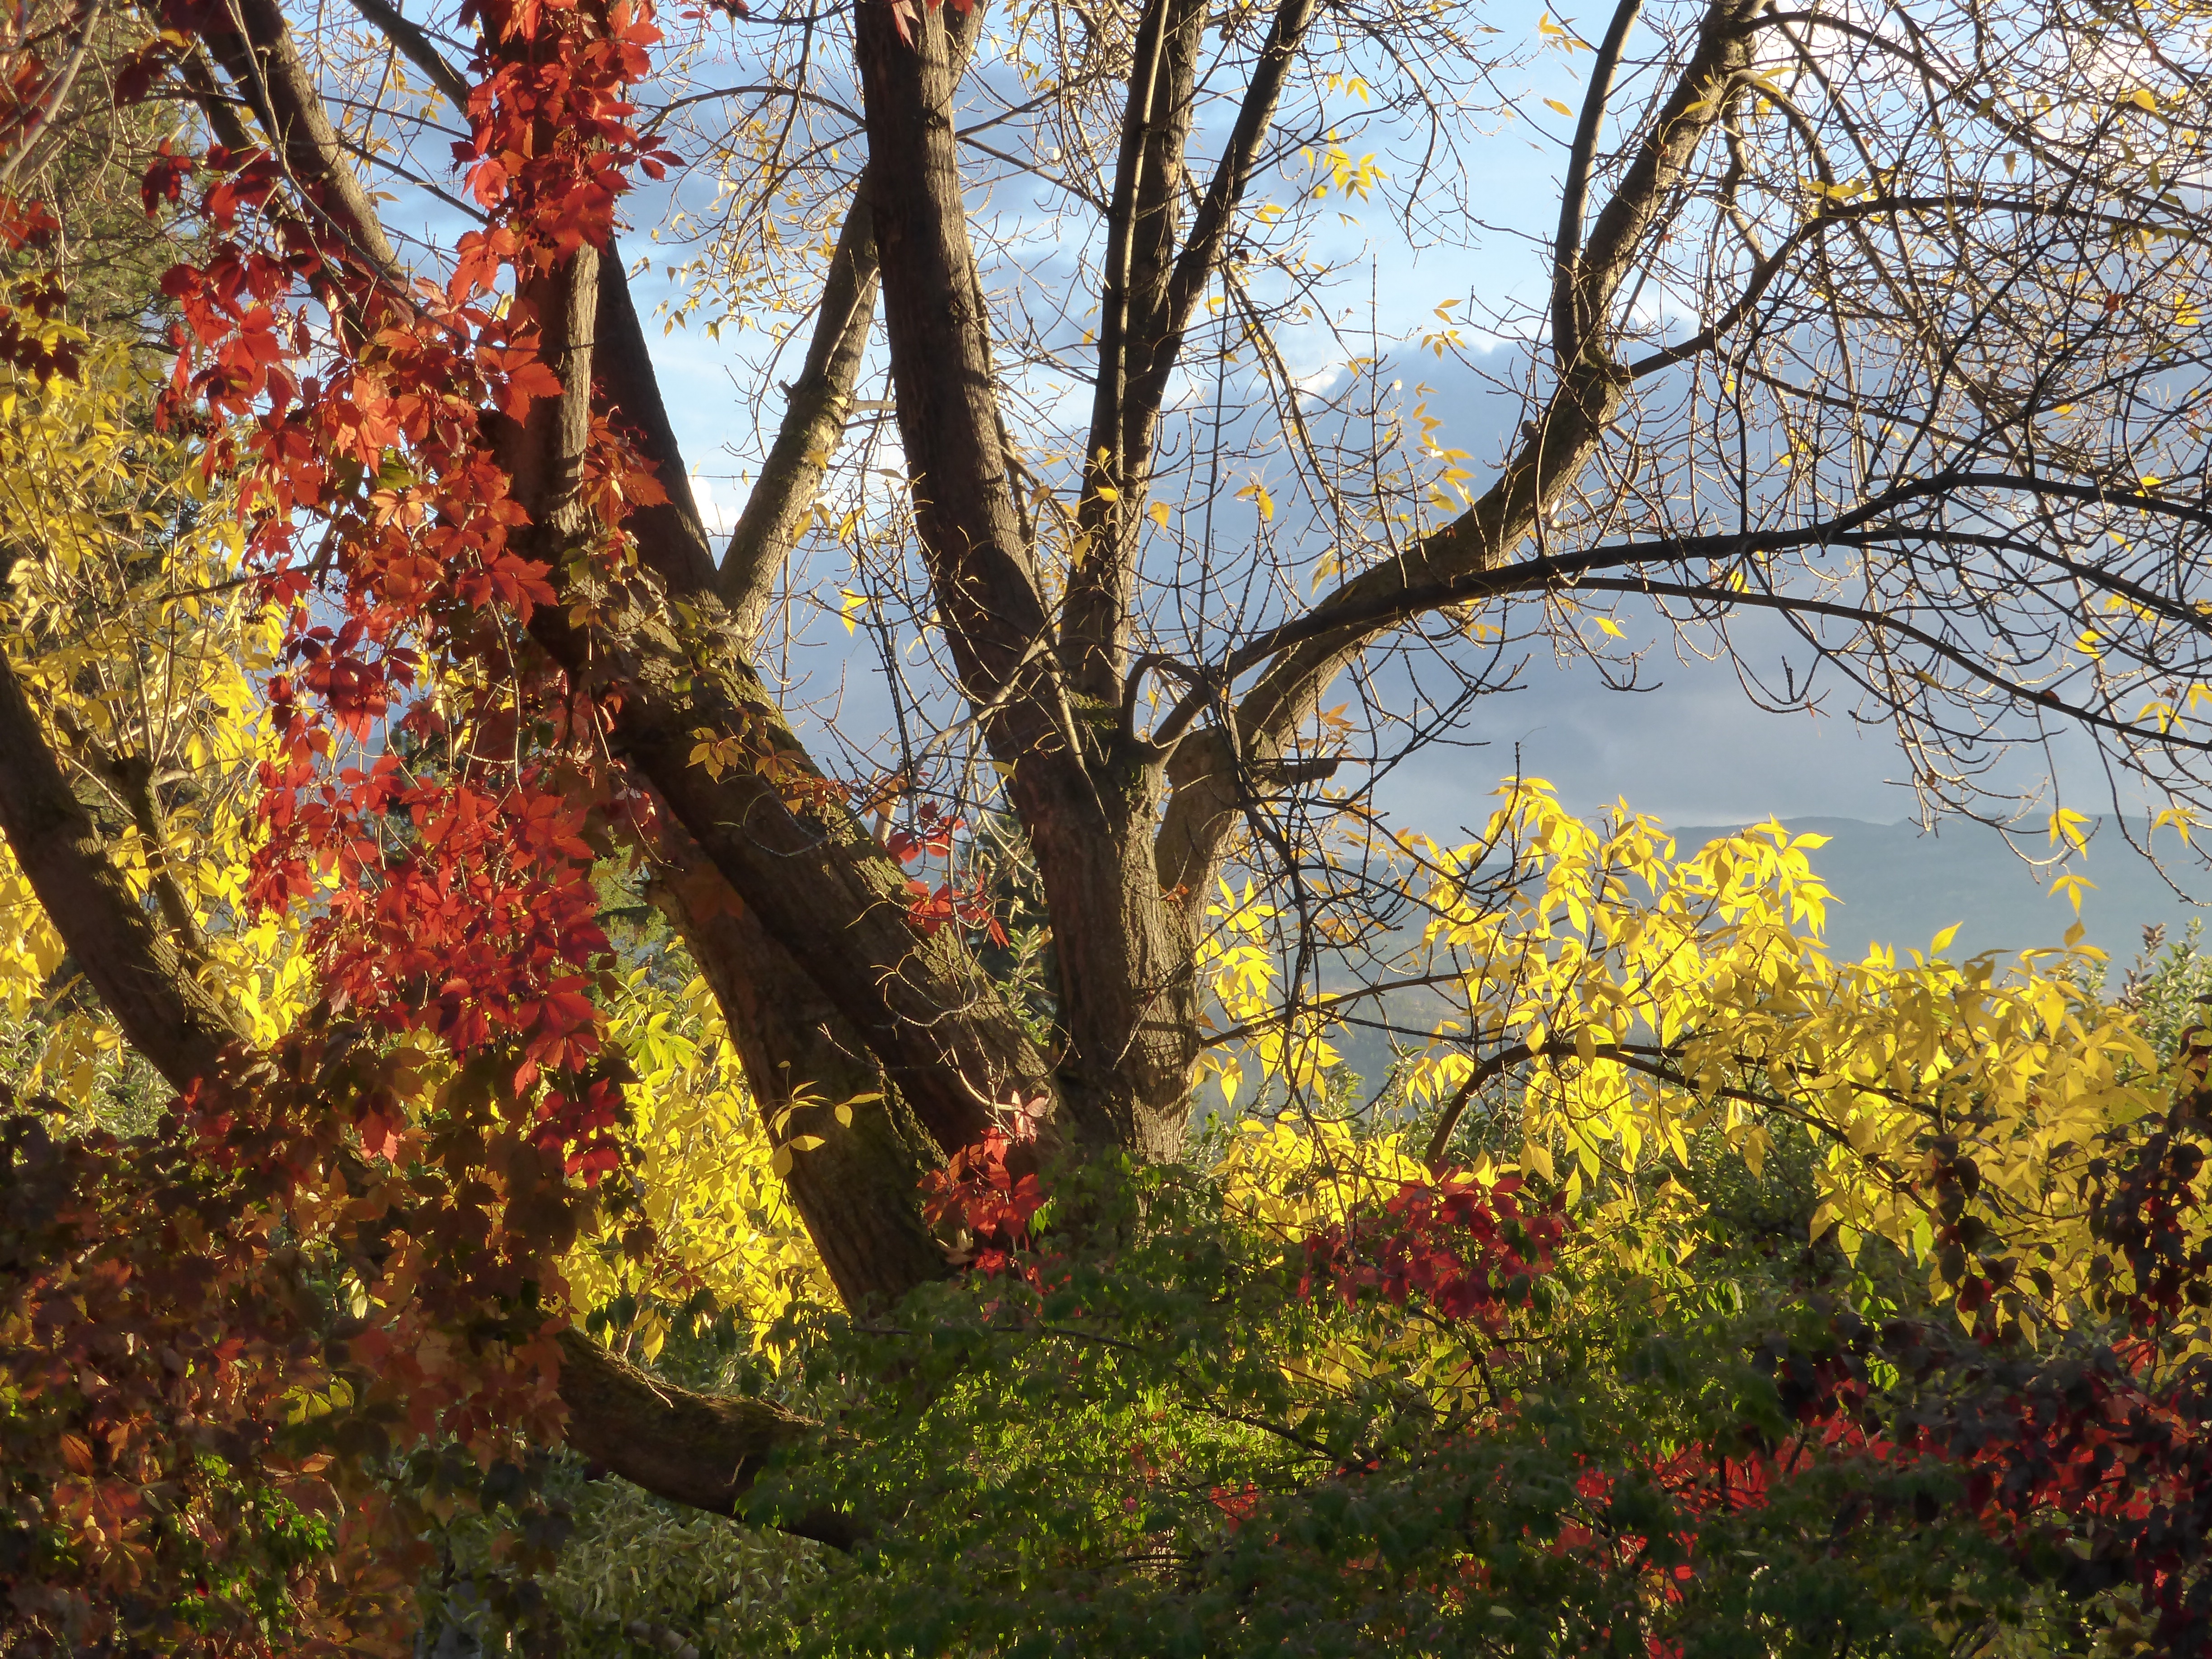
tree, nature, forest, branch, blossom, plant, sunlight, leaf, fall, flower, foliage, orange, golden, autumn, botany, flora, season, leaves, colors, deciduous, woodland, habitat, woody plant